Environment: real
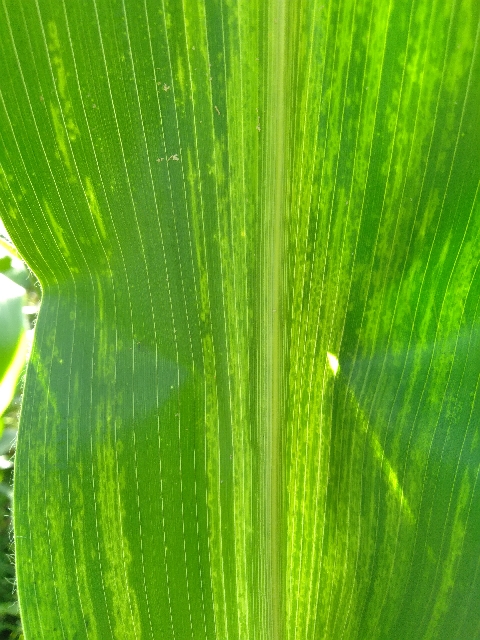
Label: lethal_necrosis